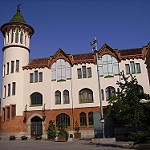
Label: buildings